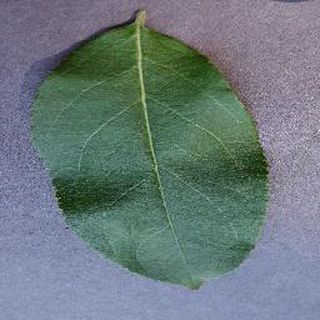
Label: healthy_apple